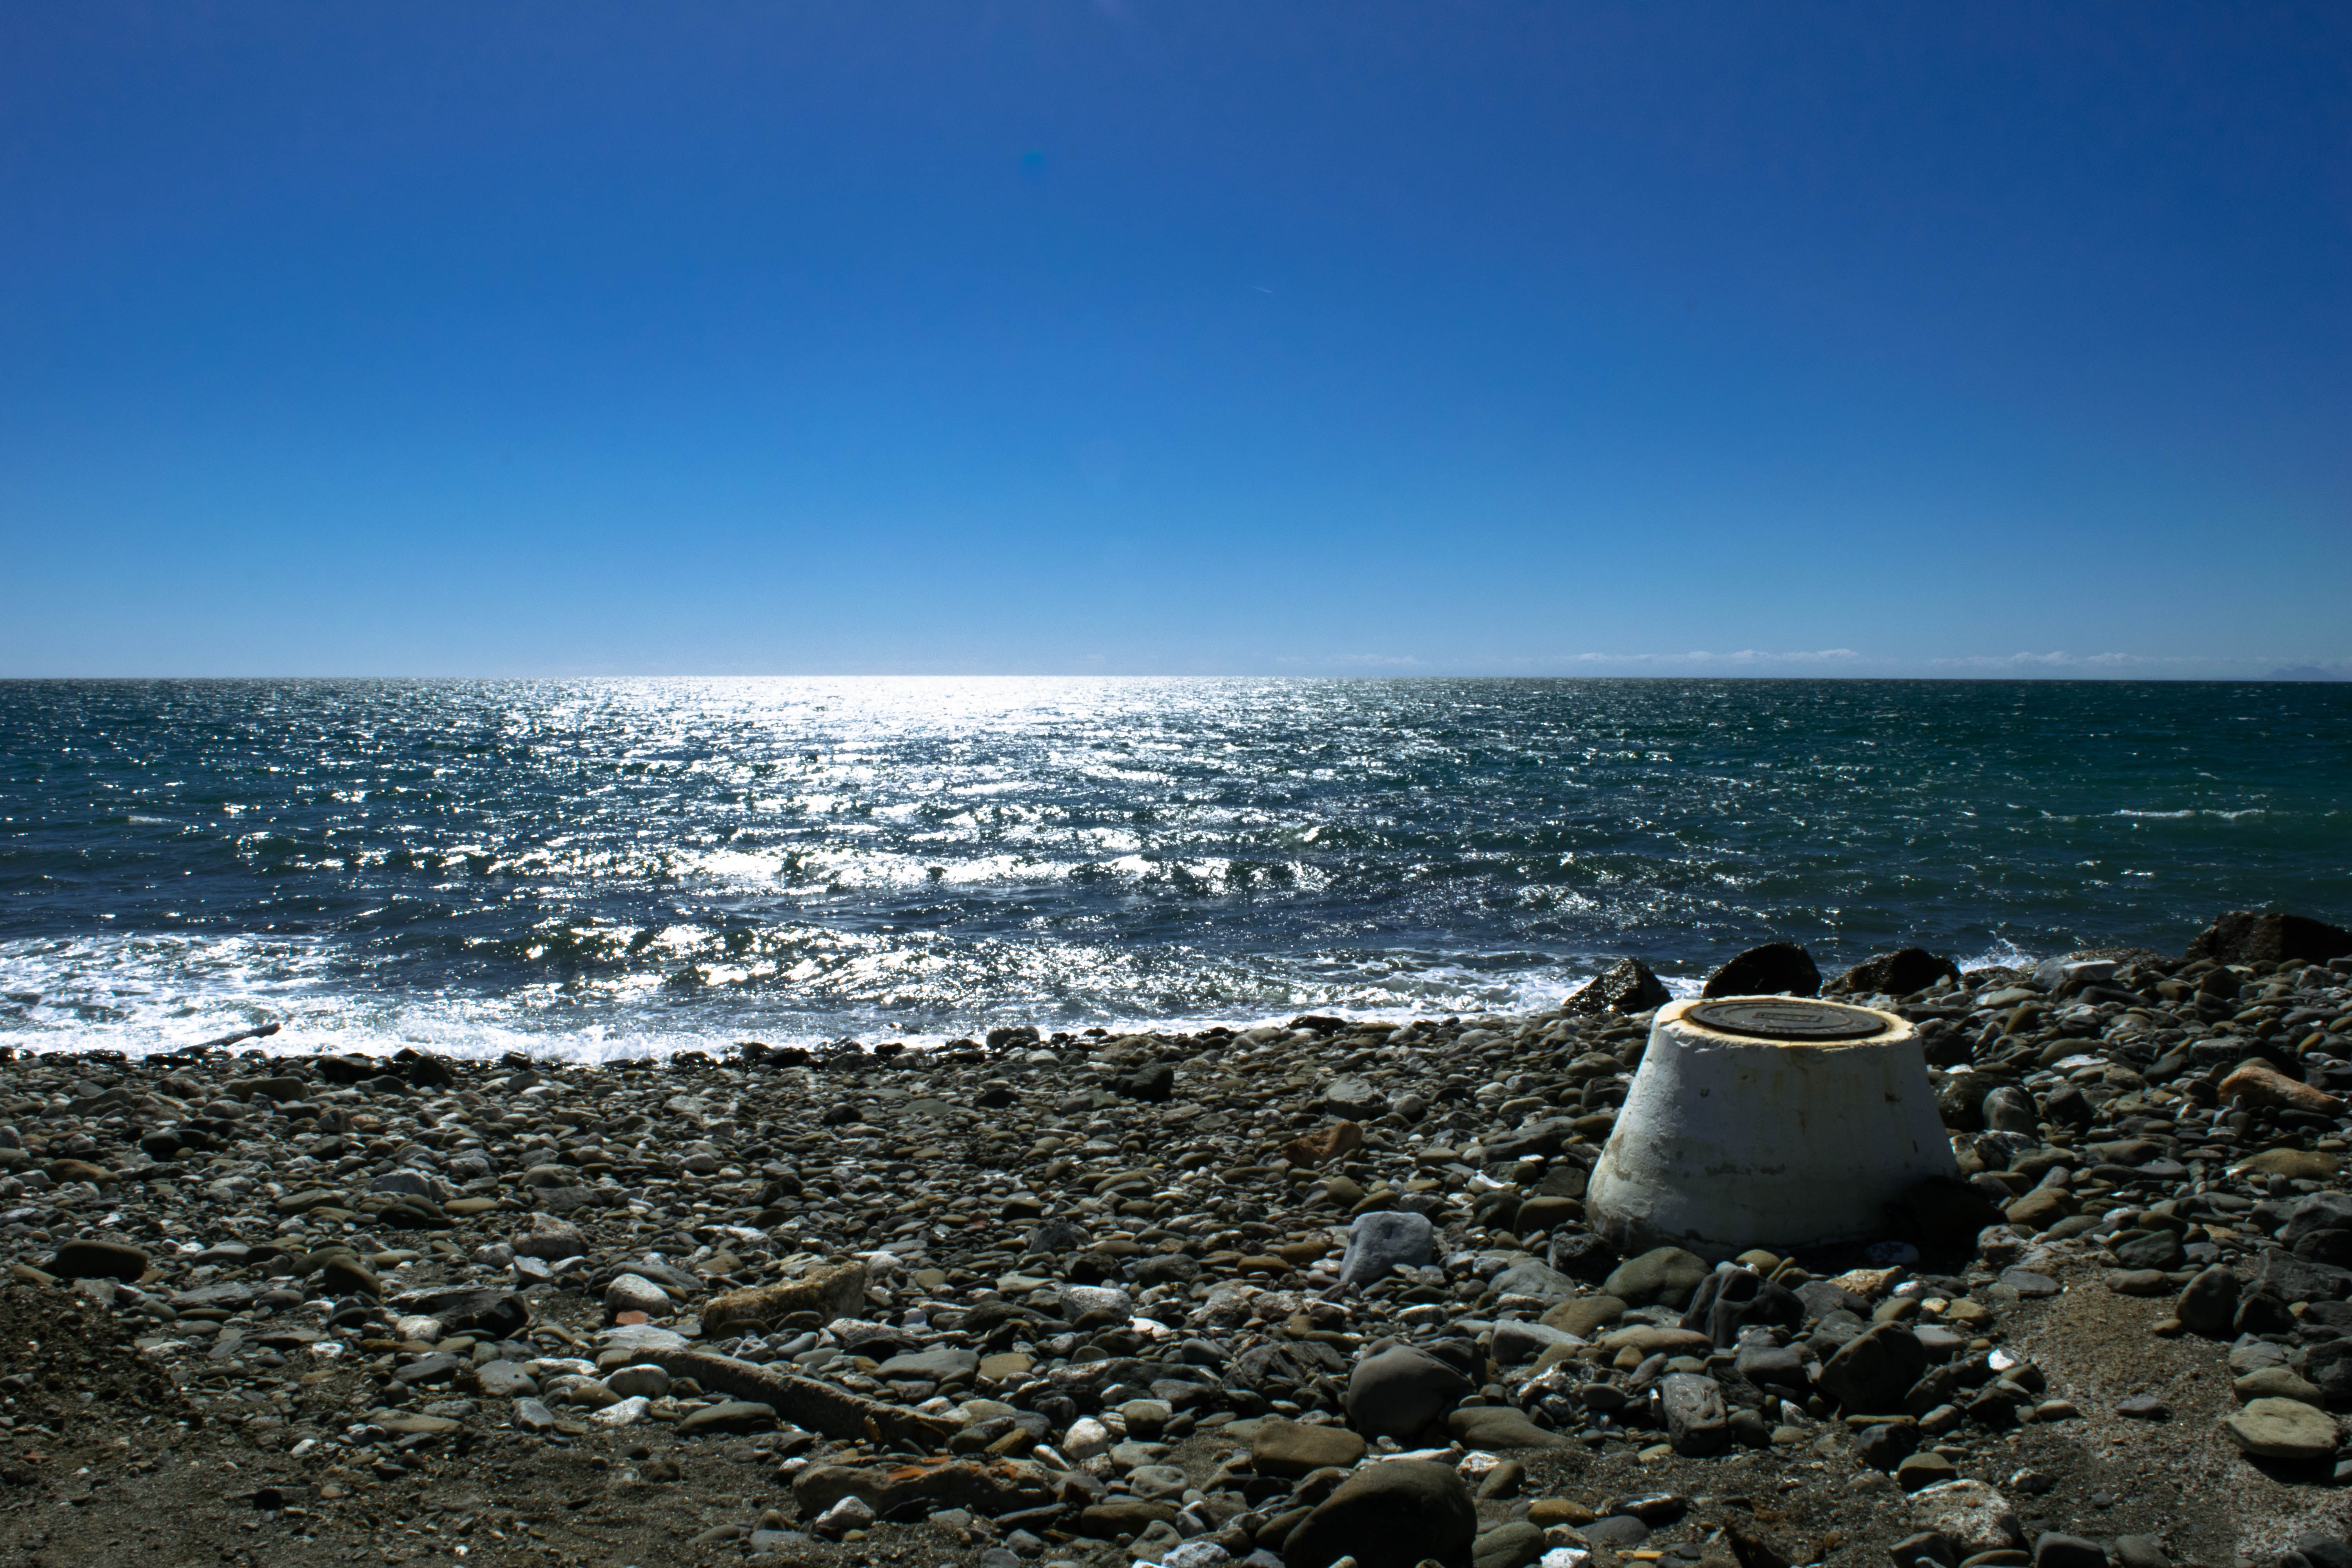
beach, sea, coast, sand, rock, ocean, horizon, sunlight, shore, wave, tower, bay, material, body of water, stones, breakwater, cape, edge of the sea, wind wave